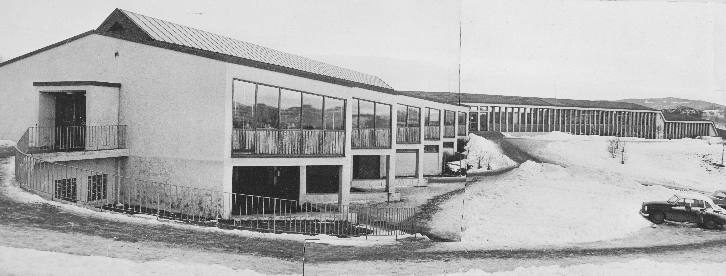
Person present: No